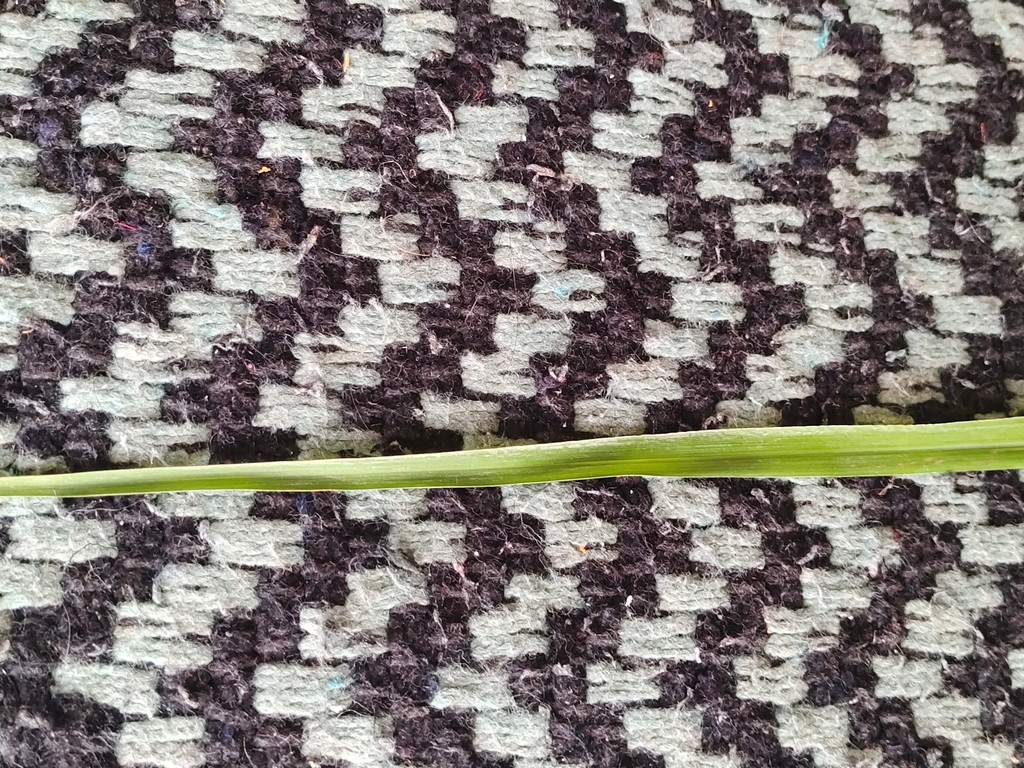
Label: Healthy